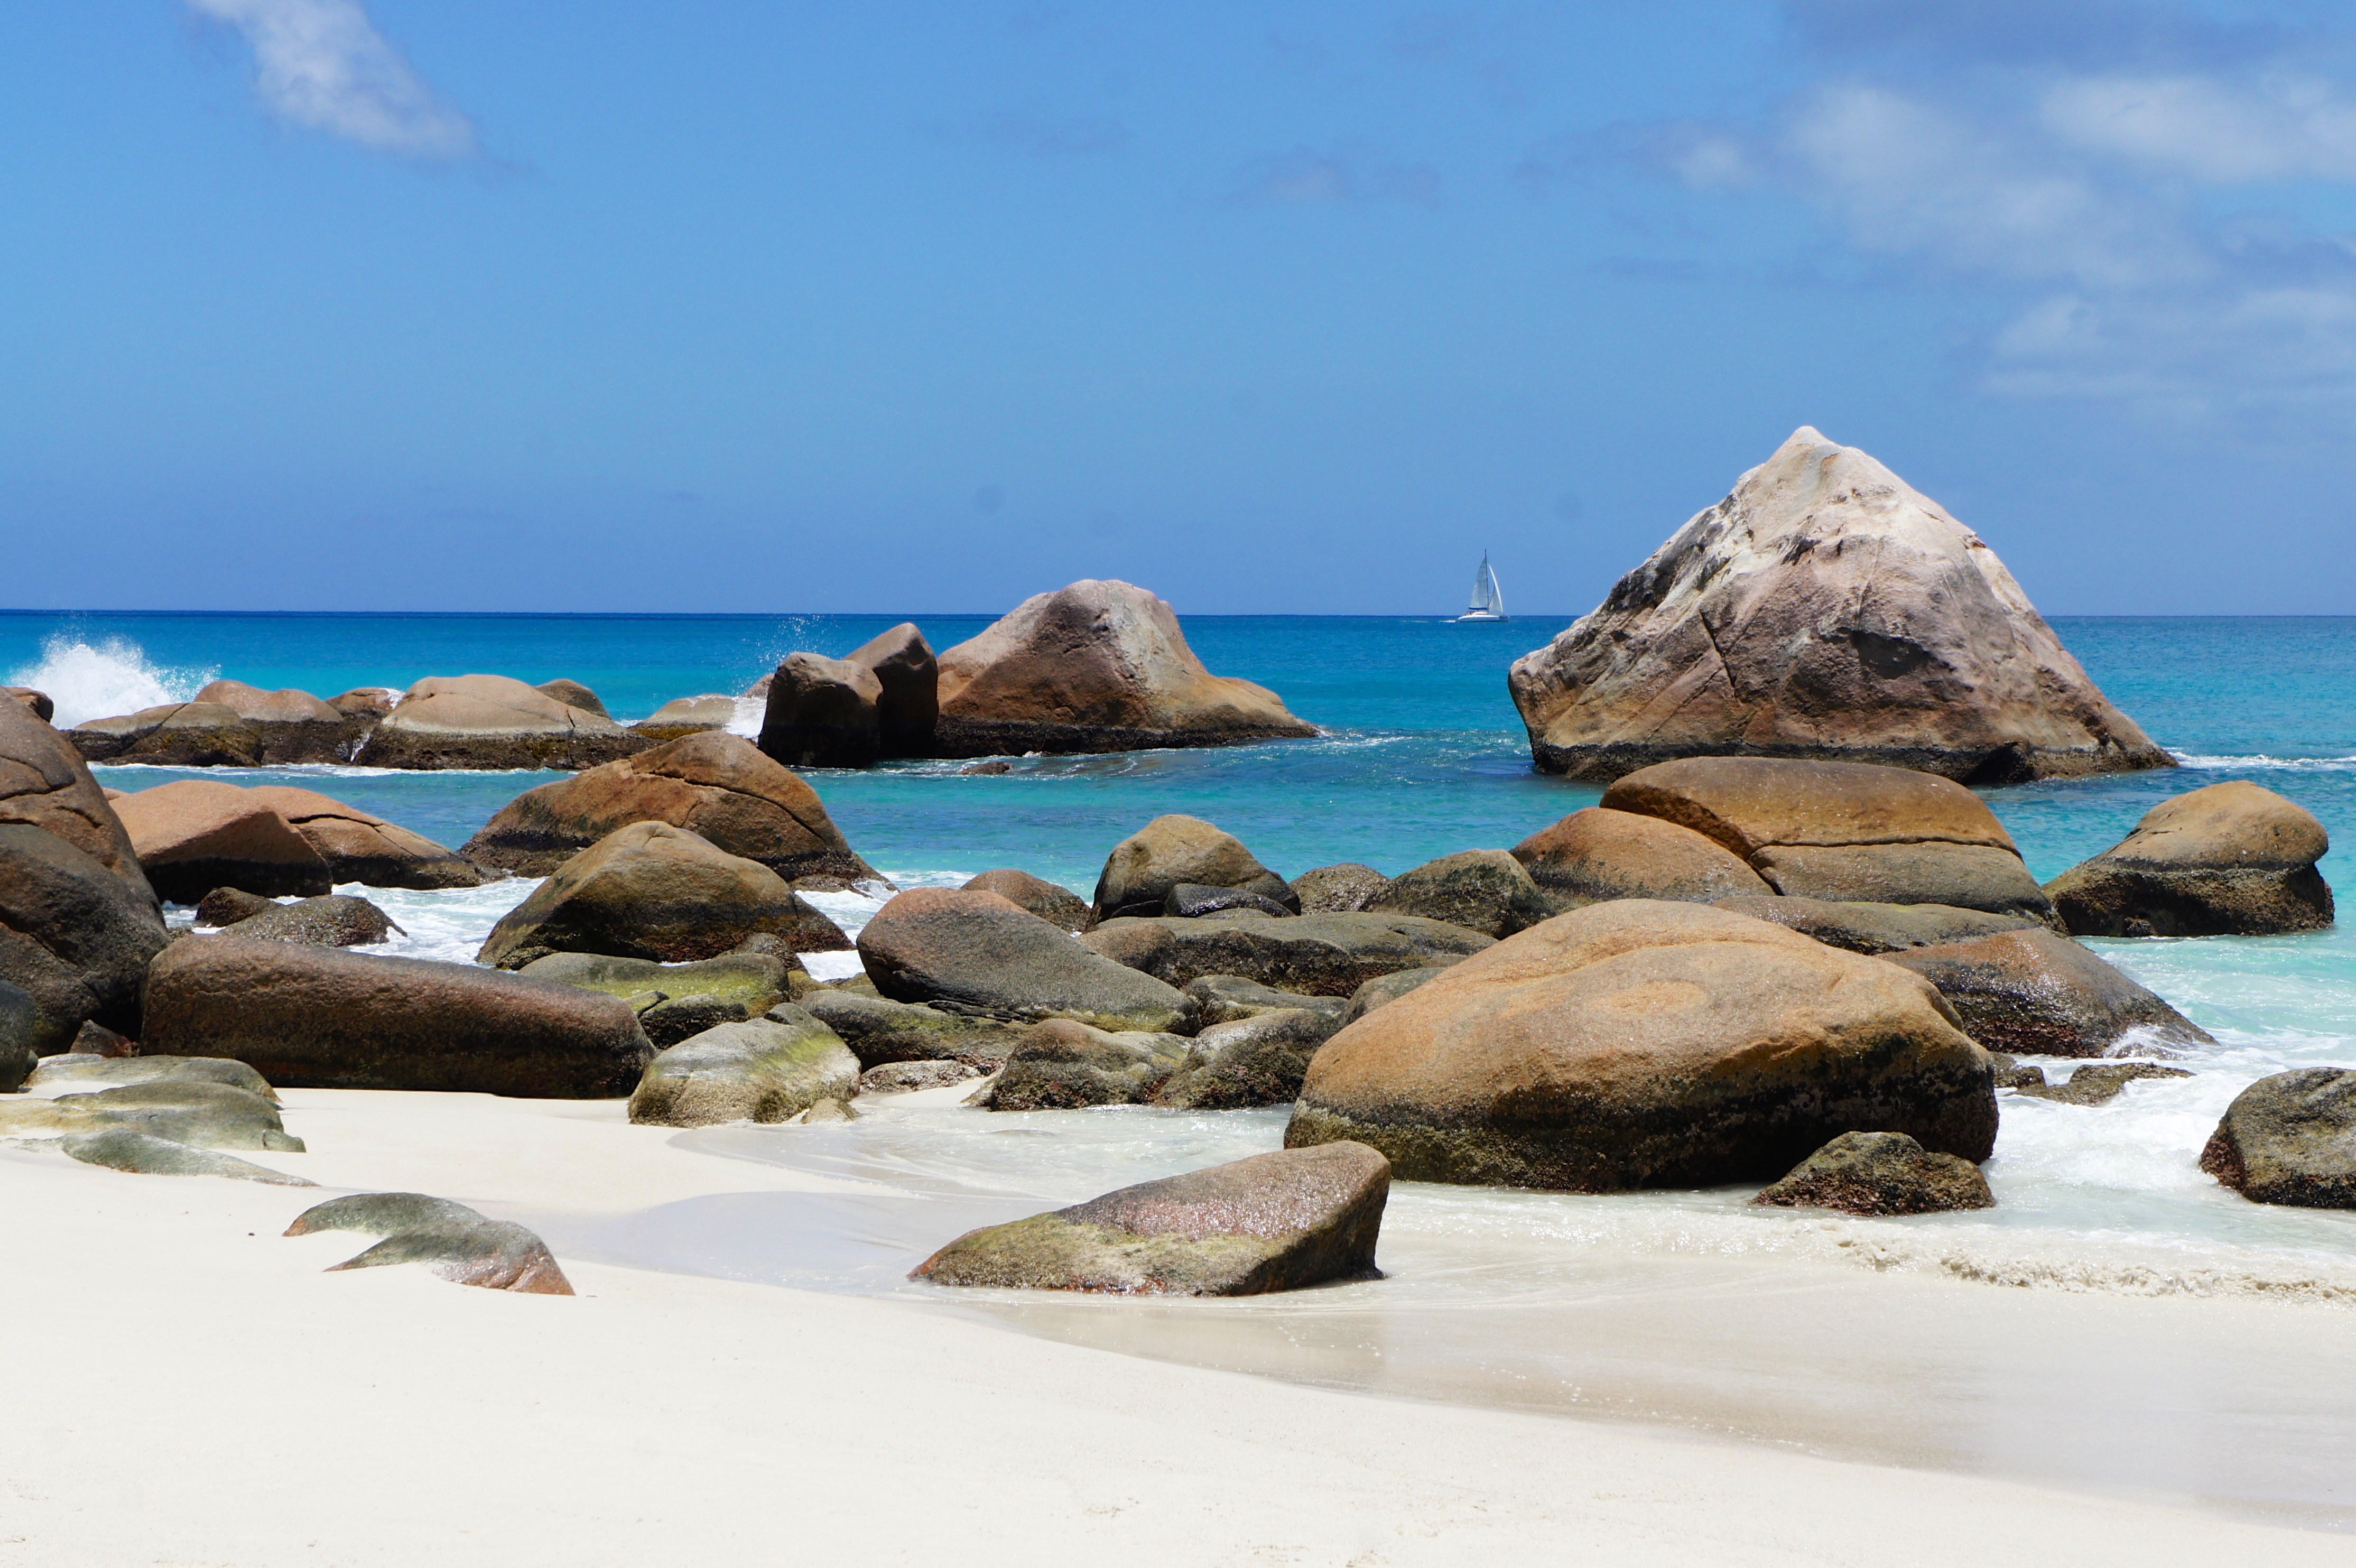
beach, sea, coast, water, sand, rock, ocean, shore, ship, vacation, boot, cove, bay, island, body of water, stones, caribbean, cape, islet, maldives, seychelles